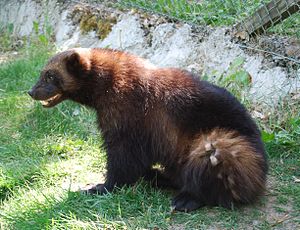
Nordens Ark / Dyr i Nordens Ark
En jerv fra Nordens Ark.
Nordens Ark er en dyrepark i Sotenäs kommune ved Åbyfjorden, mellem Lysekil, Munkedal og Kungshamn i Västra Götalands län. Parken drives af Stiftelsen Nordens Ark som et avlsanlæg for truede dyrearter. Nordens Ark er åben for besøgende hele året, og besøges af cirka 100 000 gæster om året. Navnet Nordens Ark er et ordspil med Bibelens beretning om Noas ark.